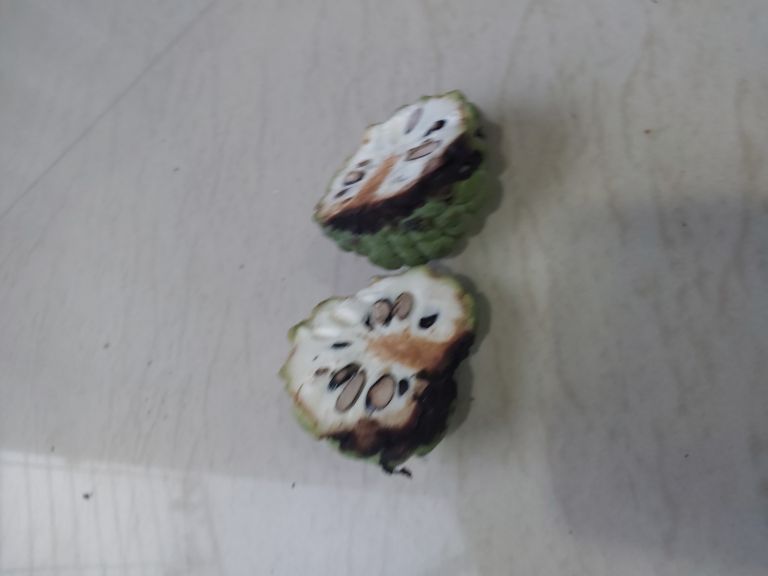
Disease label: Diplodia Rot